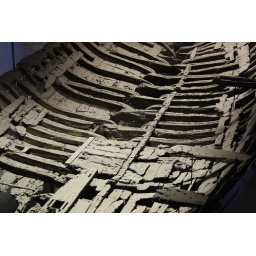
The remains of an ancient ship in a museum in the castle at Kyrenia